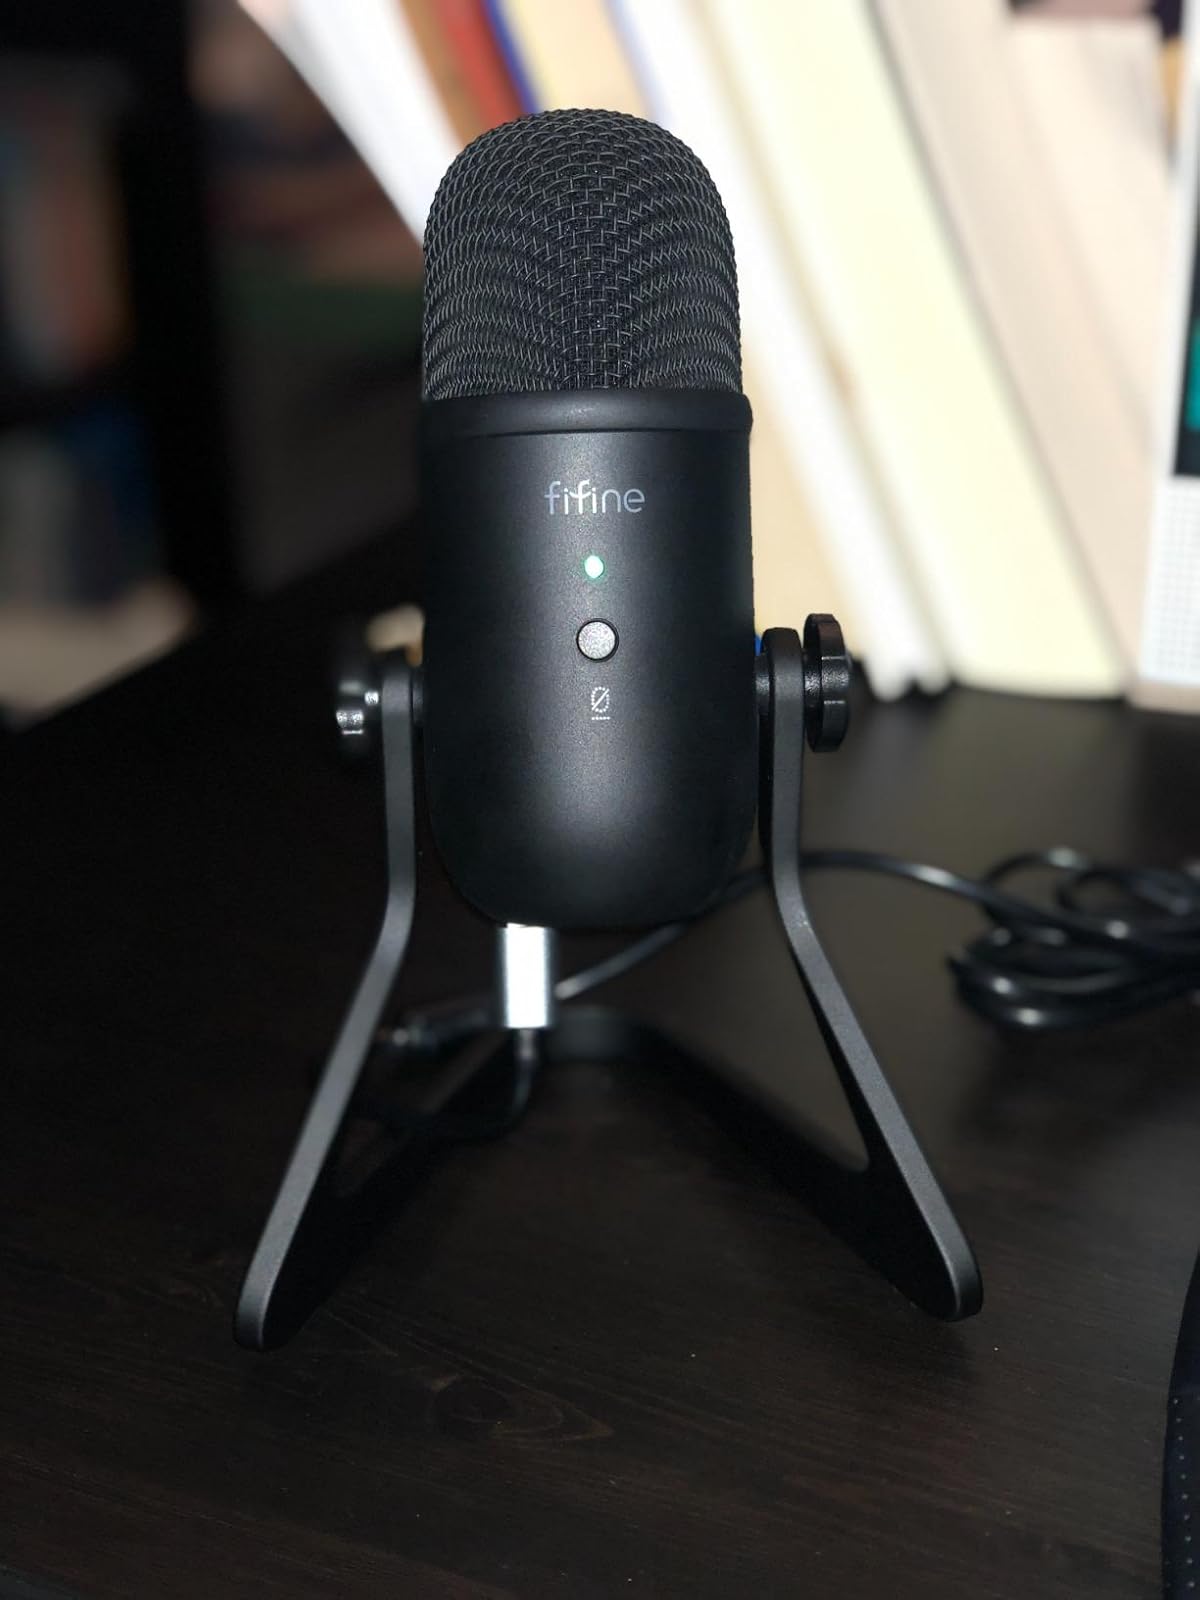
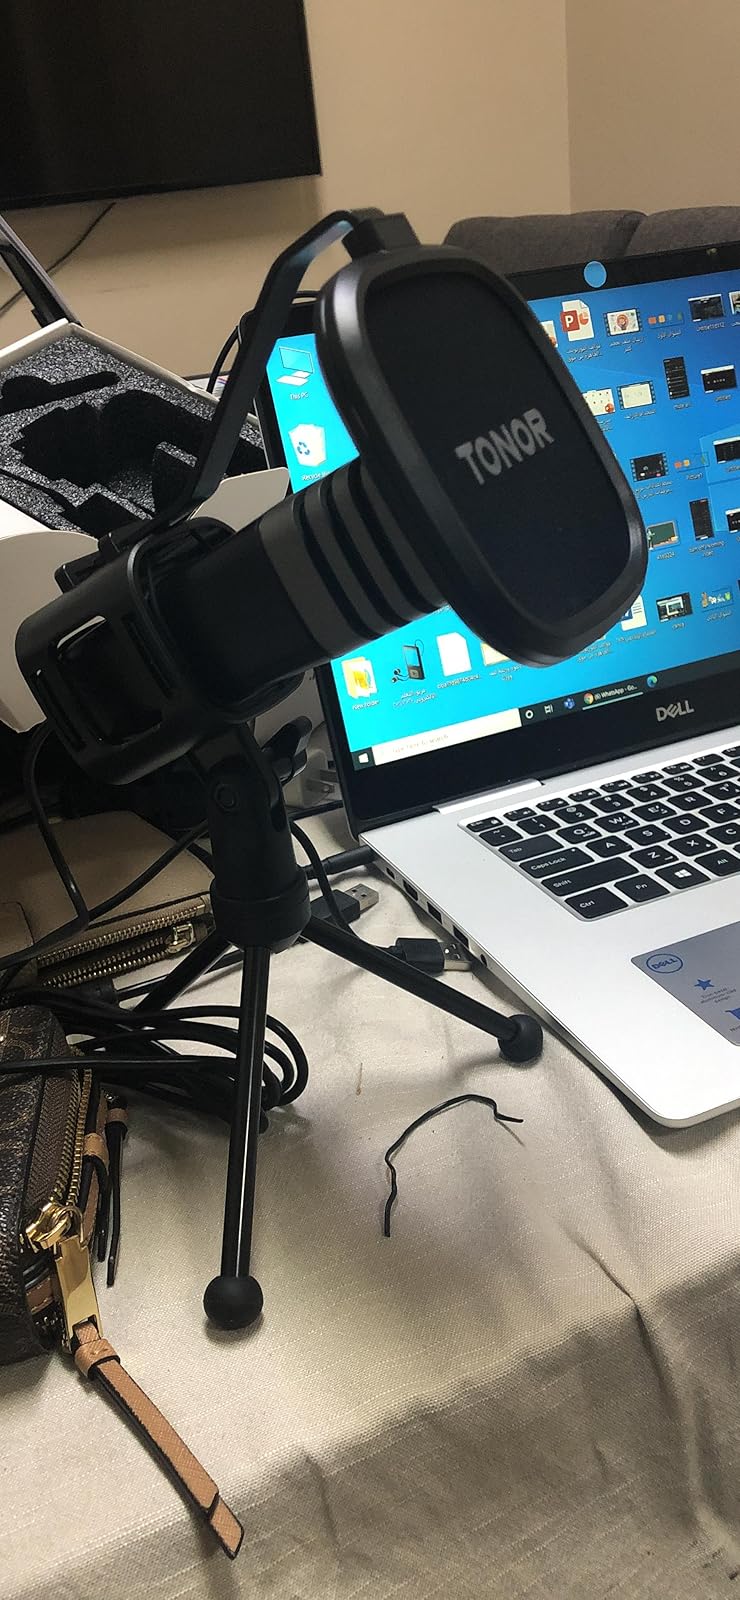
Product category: microphone
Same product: no